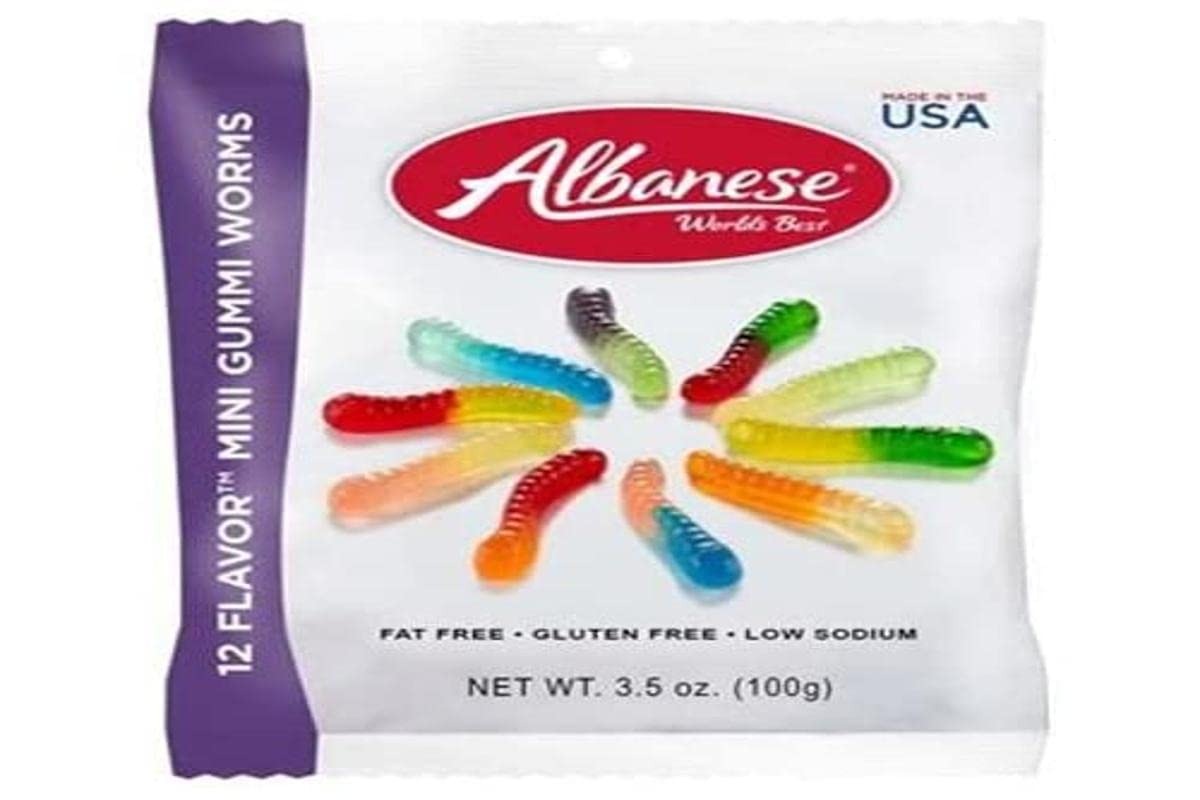
Item Name: Albanese Gummi (1 bag) 3.5oz (12 Flavor Mini Gummi Worms)
Bullet Point 1: Made in the USA.
Bullet Point 2: Full of fruity flavor
Bullet Point 3: Assorted Flavors
Bullet Point 4: Fat Free
Bullet Point 5: Gluten Free
Bullet Point 6: Low Sodium
Bullet Point 7: Allergy Friendly
Bullet Point 8: Perfect Snack
Product Description: Details: Cherry, strawberry, mango, lemon, pineapple, orange, green apple, watermelon, pink grapefruit, lime, blue raspberry, grape. Fat free. Gluten free. Low sodium. World's best. Yes, we know these gummies are beautiful, but before you base this new relationship purely on looks, know that it's what's on the inside that matters. Now that you've been introduced, go ahead, tear open the bag and find out why our fans call them the world's best gummies - could this be the start of a passionate love affair? Made in the USA.
Value: 3.5
Unit: Ounce

Price: 0.98